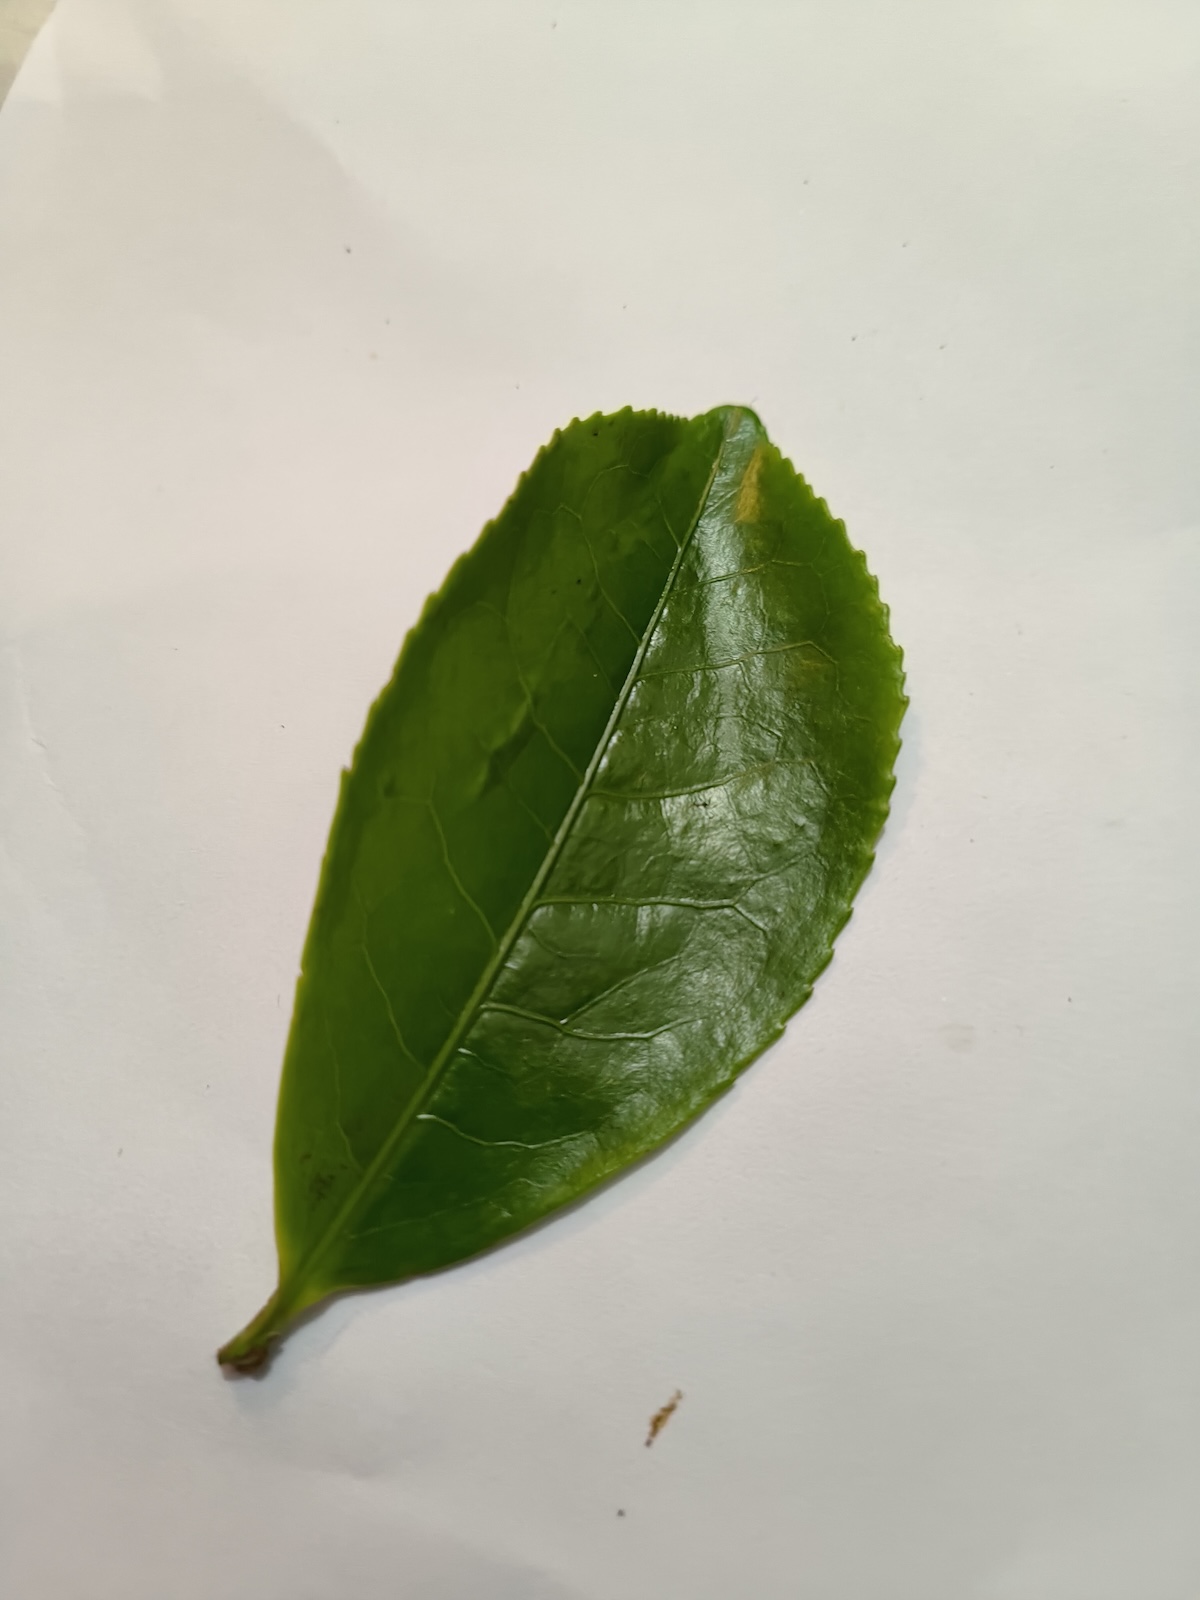
Label: Healthy leaf